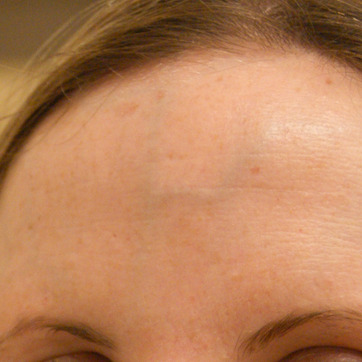
Material: skin